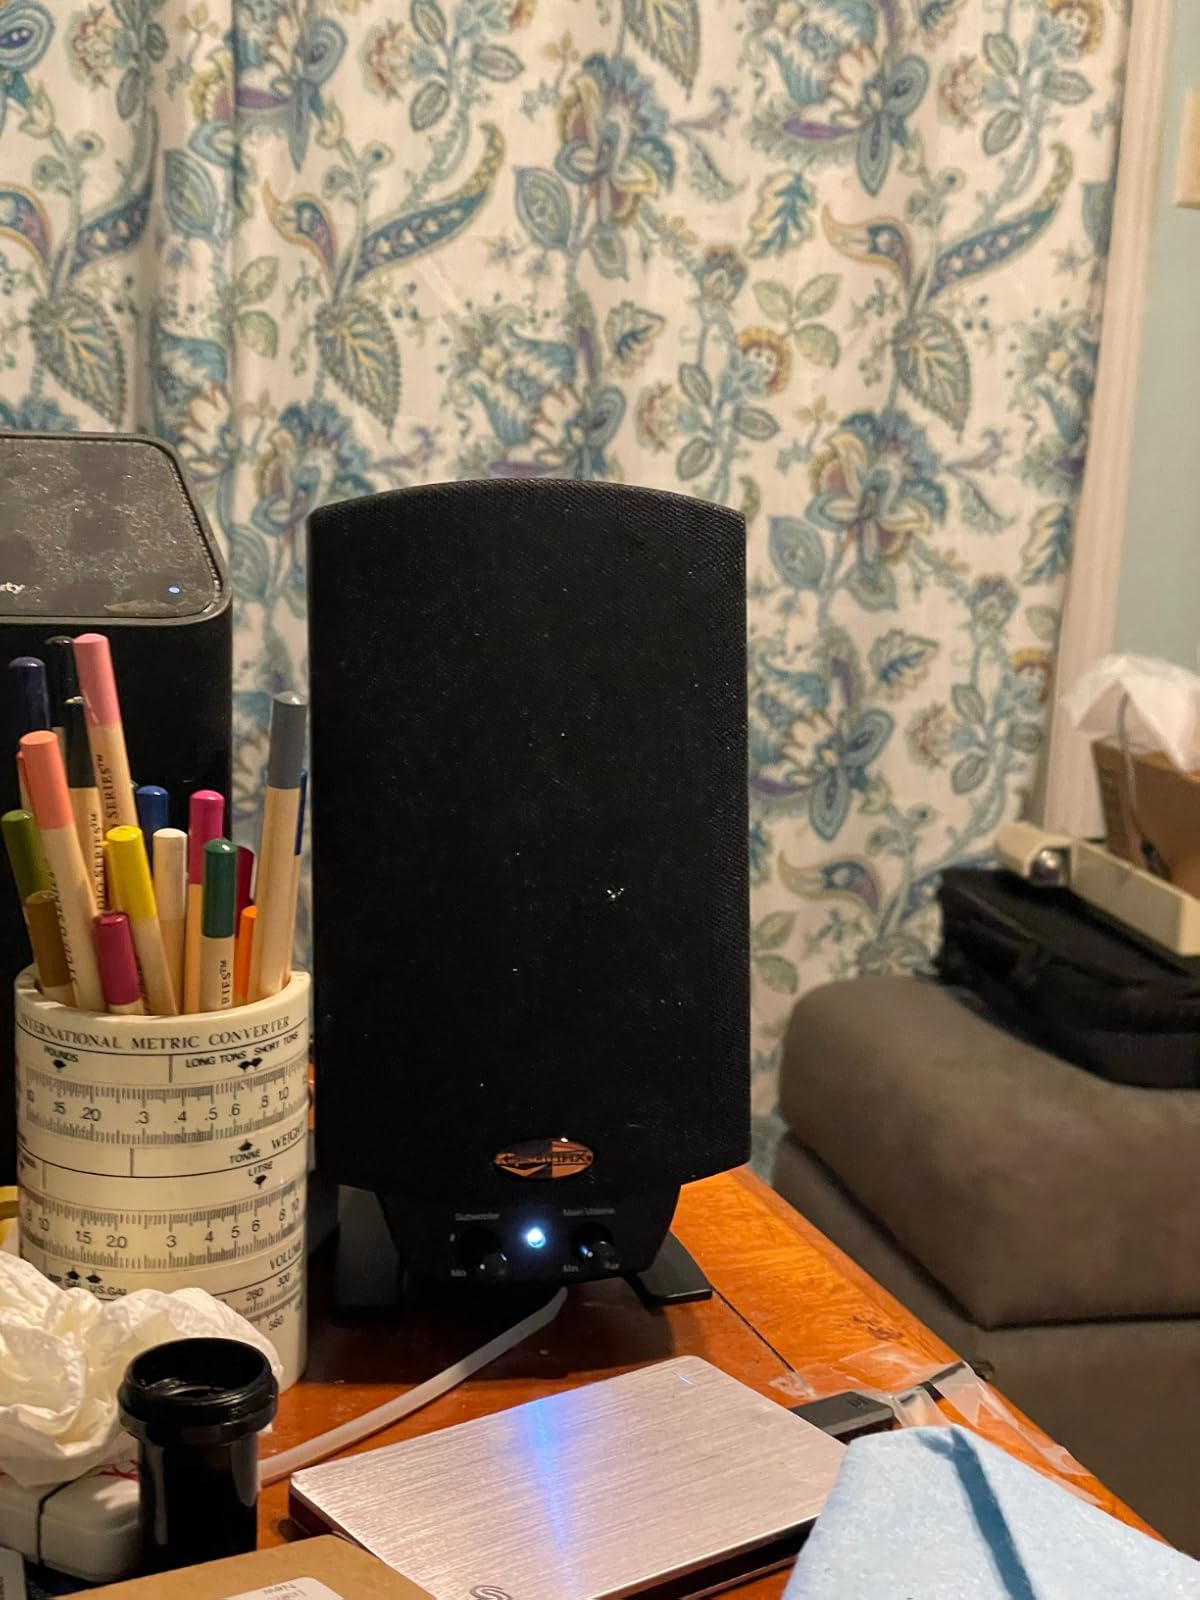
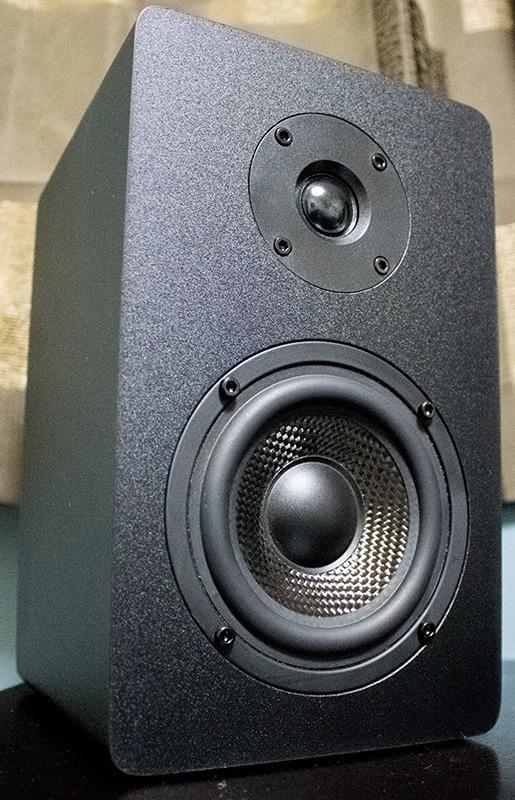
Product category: speaker
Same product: no